Canon de 75 modèle 1897

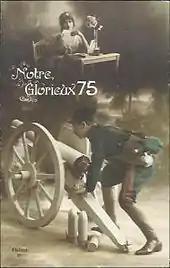
"Our glorious 75", propaganda postcard

Each Mle 1897 75 mm field gun battery of four guns consisted of 170 men led by four officers recruited among graduates of engineering schools. Enlisted men from the countryside were given charge of the six horses that pulled each gun and its first limber. Another six horses pulled each additional limber and caisson that were assigned to each gun. A battery included 160 horses, most of them pulling ammunition as well as repair and supply caissons.